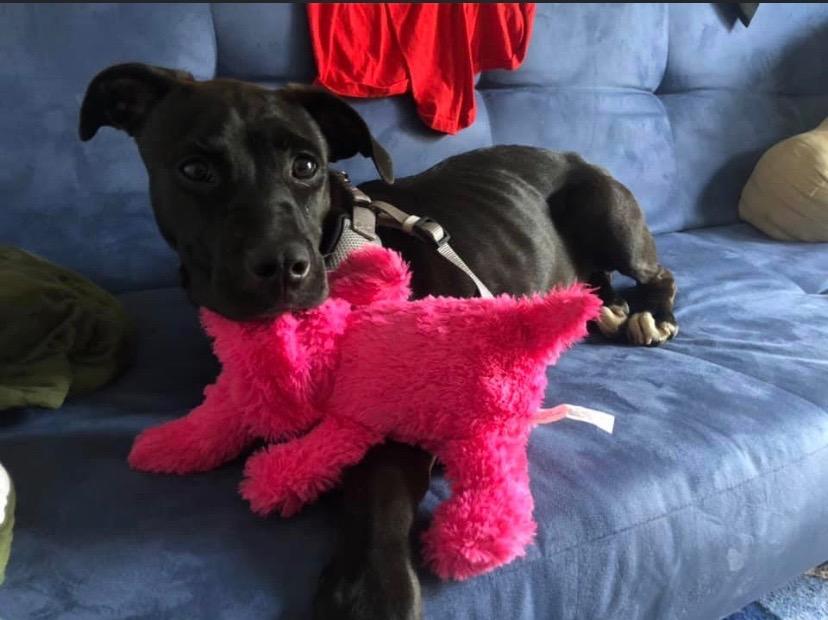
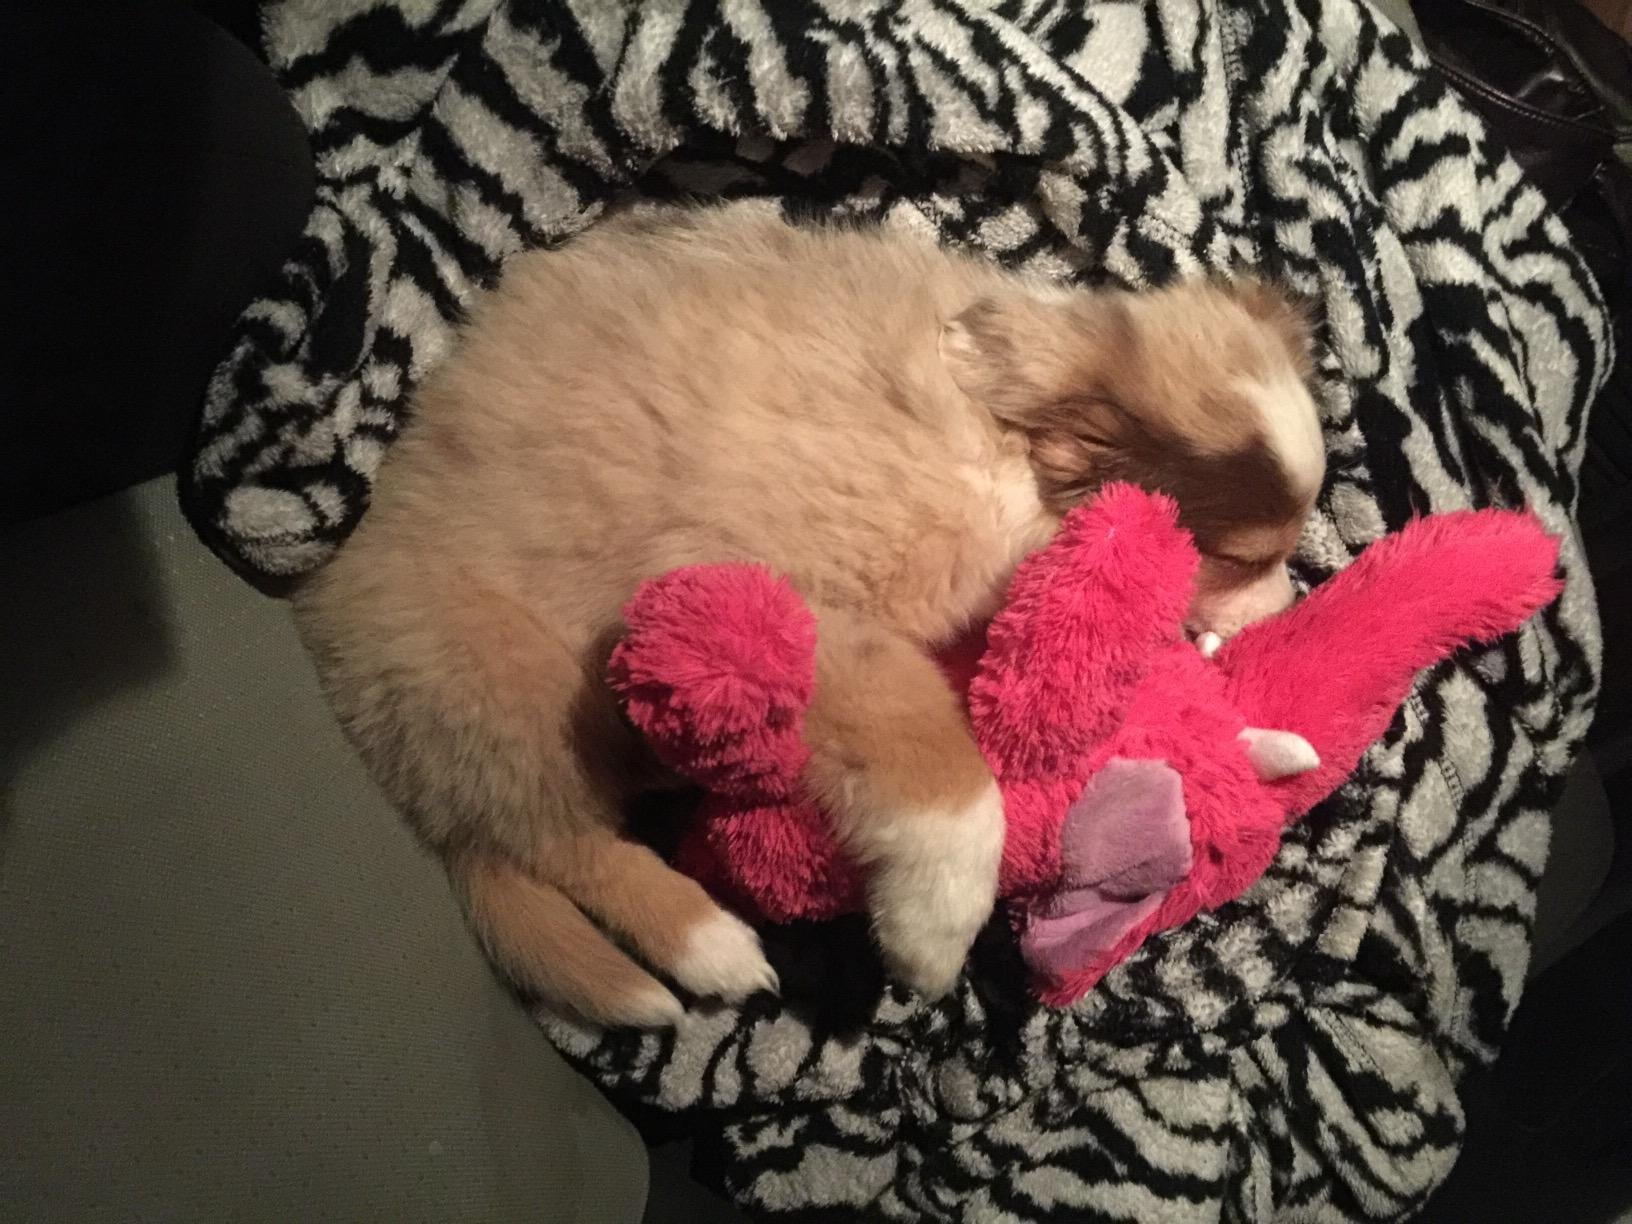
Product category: items_toy
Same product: yes